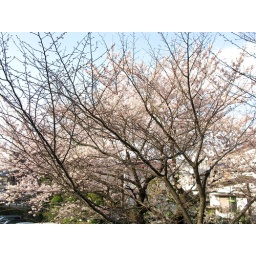
A view of cherry blossom from my house in Japan. Typical Japanese colour toned with pink and moss green.